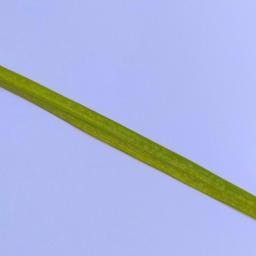
Label: Rice___Healthy